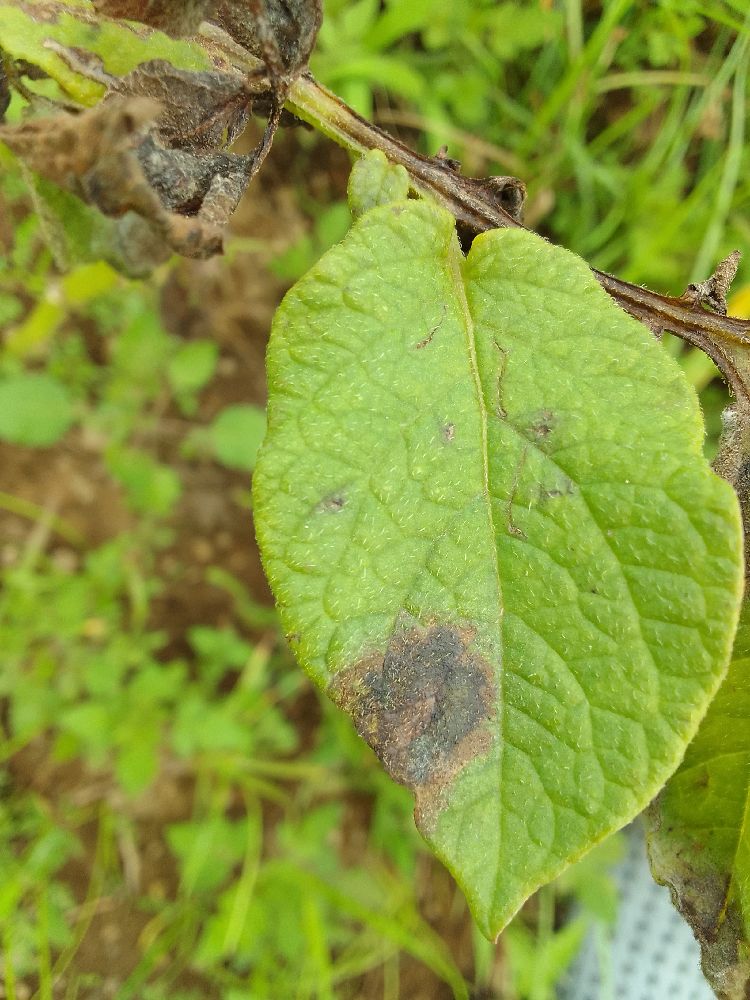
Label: Late blight